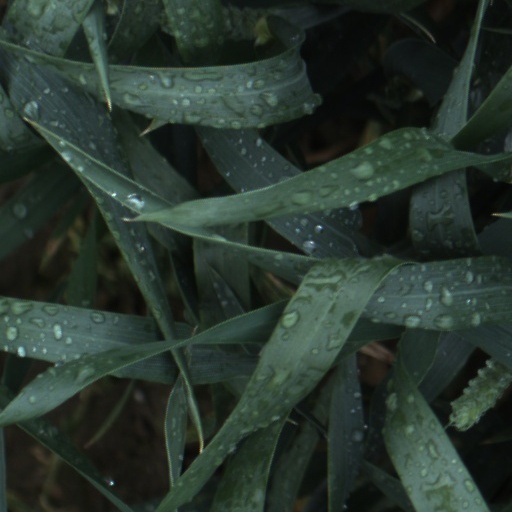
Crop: wheat